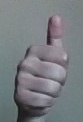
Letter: aleff